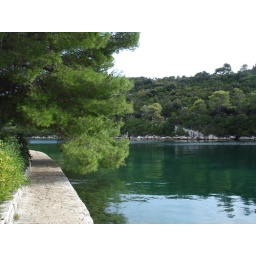
beautifully clear water in the national park